2018 Spielberg Formula 2 round

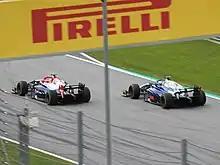
Arjun Maini and Sérgio Sette Câmara battle in practice

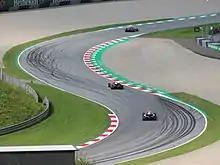
Qualifying action

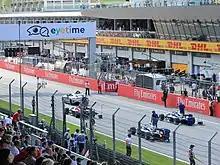
The starting grid moments before the formation lap

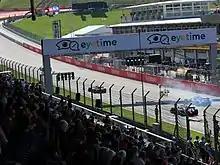
Start of the formation lap

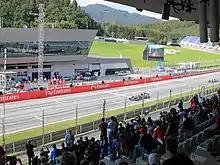
Start of the feature race

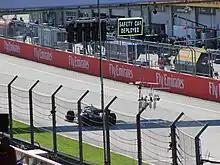
Safety car during the feature race

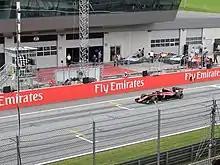
George Russell wins the feature race

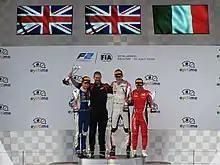
Podium after the feature race

The 2018 Red Bull Ring FIA Formula 2 round was a pair of motor races for Formula 2 cars that took place on 30 June and 1 July 2018 at the Red Bull Ring in Spielberg, Austria as part of the FIA Formula 2 Championship. It was the sixth round of the 2018 FIA Formula 2 Championship and ran in support of the 2018 Austrian Grand Prix.